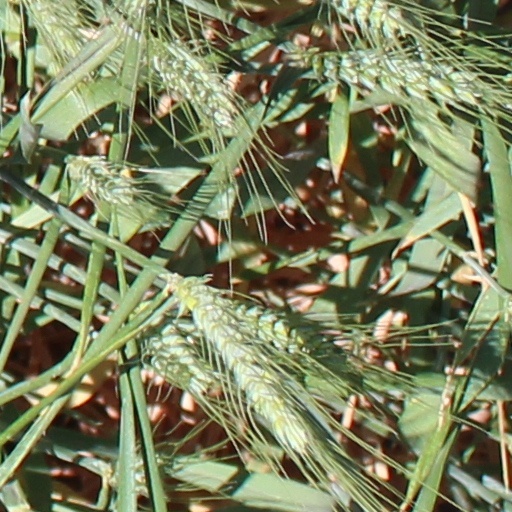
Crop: wheat